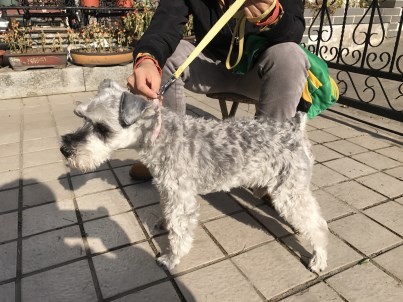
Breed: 2342-n000102-miniature_schnauzer